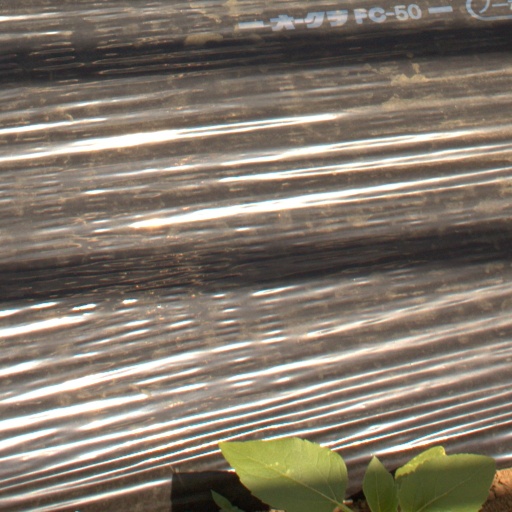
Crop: Jerusalem artichoke